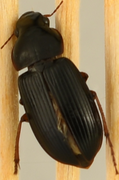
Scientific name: Harpalus pensylvanicus
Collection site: Sterling Site (STER), plot STER_006